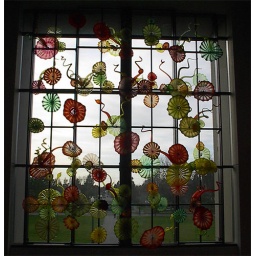
A gorgeous glass work, at the University of Puget Sound. It hangs in a two-story window in Wyatt Hall.